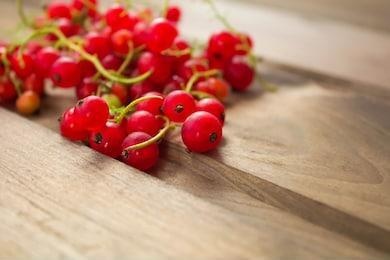
Label: redcurrant